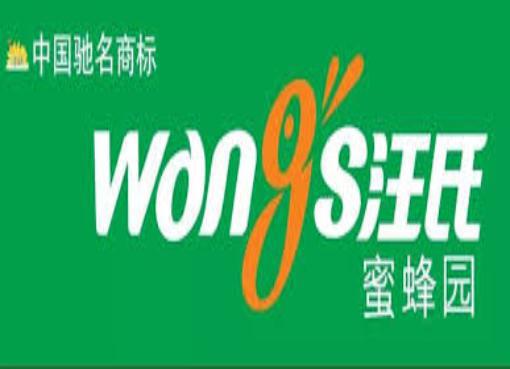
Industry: Food